Cardinal Richelieu

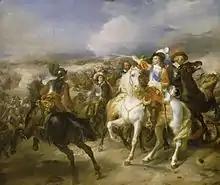
The Battle of Lens

Before Richelieu's ascent to power, most of Europe had become enmeshed in the Thirty Years' War (1618–1648). France was not openly at war with the Habsburgs, who ruled Spain and the Holy Roman Empire, so subsidies and aid were provided secretly to their adversaries. Richelieu however, believed that war against Spain would be unavoidable. He considered the Dutch Republic as one of France's most important allies, for it bordered directly with the Spanish Netherlands and was right in the middle of the Eighty Years' War with Spain at that time. Luckily for him, Richelieu was a "bon français", just like the king, who had already decided to subsidize the Dutch to fight against the Spanish via the Treaty of Compiègne in June 1624, prior to Richelieu's appointment to First Minister in August. That same year, a military expedition, secretly financed by France and commanded by Marquis de Coeuvres, started an action with the intention of liberating the Valtelline from Spanish occupation. In 1625, Richelieu also sent money to Ernst von Mansfeld, a famous mercenary general operating in Germany in English service. However, in May 1626, when war costs had almost ruined France, king and cardinal made peace with Spain via the Treaty of Monçon. This peace quickly ended after tensions due to the War of the Mantuan Succession.